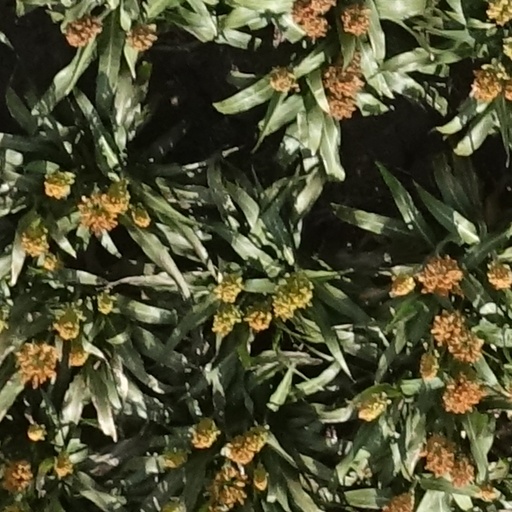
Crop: sorghum